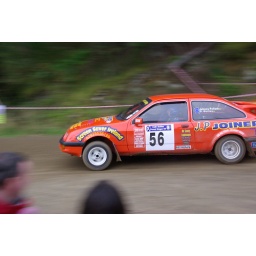
stage 3 of the colin mcrae forest stages, on drummond hill near lochtay